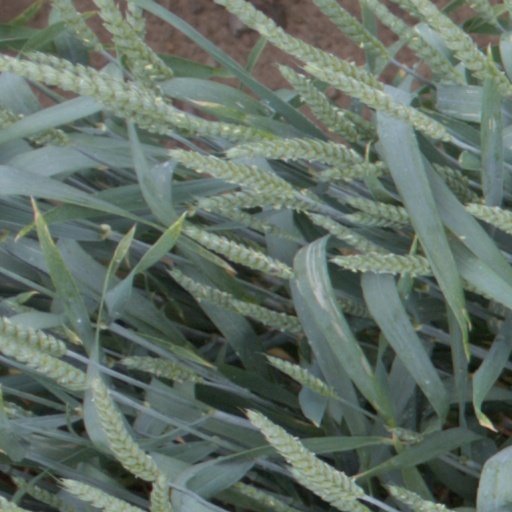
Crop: wheat